Cocoa Indians

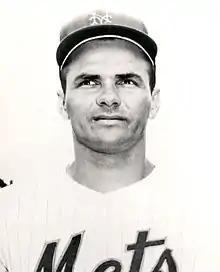
(1962) Ray Daviault, New York Mets. Daviault pitched for Cocoa in 1953 and was a member of the expansion 1962 New York Mets.

Ray Daviault pitched for Cocoa in 1953 in his first professional season, compiling a 10–8 record with a 3.25 ERA in 19 games. A native of Montreal, Quebec, Canada, Daviault was signed by Al Campanis of the Los Angeles Dodgers and assigned to Cocoa by the Dodgers. Daviault struck out 15 hitters in one start for Cocoa. With a brief major league career, Daviault made his major league debut pitching for the expansion 1962 New York Mets and appearing in the Mets' first home game at the Polo Grounds. On June 30, 1962, Daviault had a career-high seven strikeouts against the Los Angeles Dodgers in a game in which Dodgers Hall of Fame pitcher Sandy Koufax threw first career no-hitter. When the Montreal Expos were formed, Daviault often threw batting practice at Jarry Park. On April 15, 1977, Daviault threw out a ceremonial first pitch before the Montreal Expos first game at the Olympic Stadium (Montreal). In 2017, Daviault was recognized along with Russell Martin and Eric Gagne as Canadian-born Major League players in ceremonies before a Toronto Blue Jays and Pittsburgh Pirates spring training game held at Olympic Stadium in Montreal. In August 2017, a baseball field was dedicated to Ray Daviault in Pointe-aux-Trembles. The ballpark is home to the Montreal Brewers of the Ligue de Baseball Majeur du Québec.